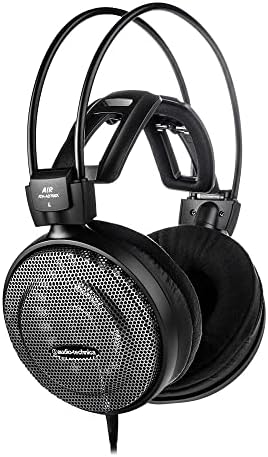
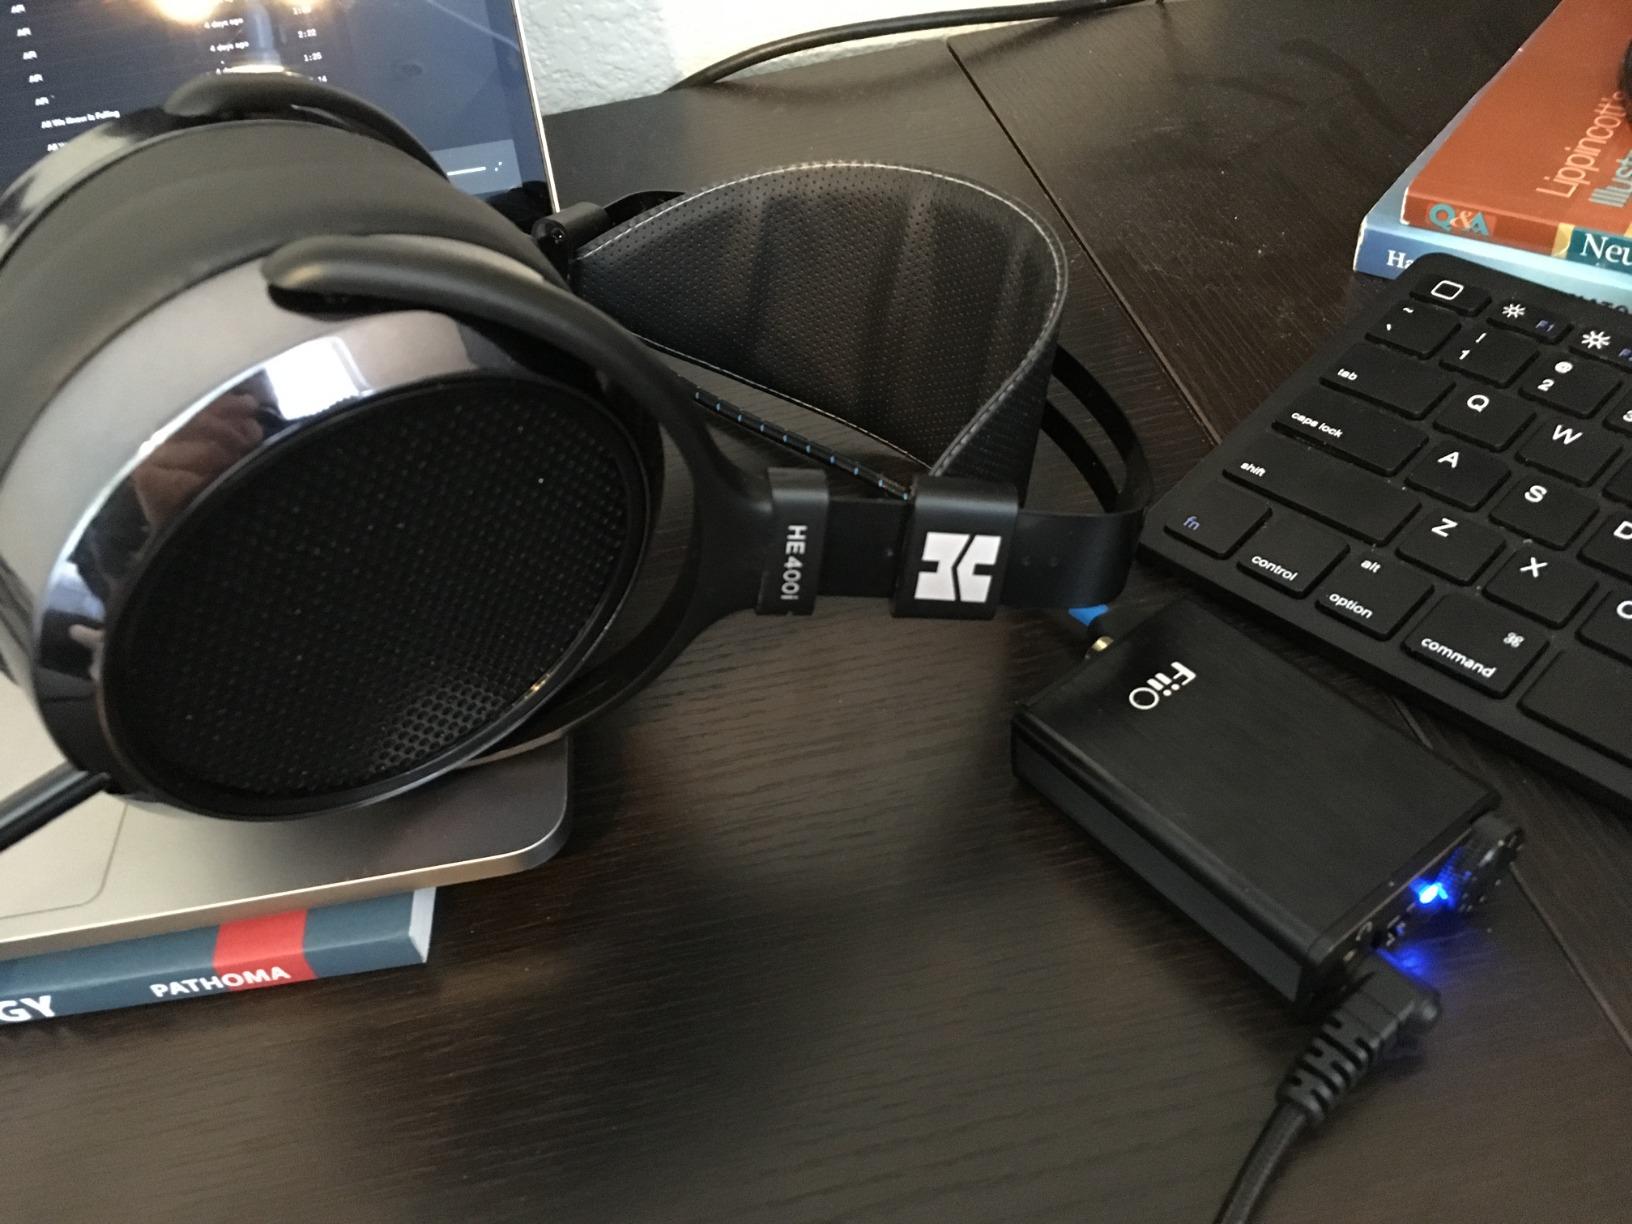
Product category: headphones
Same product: no